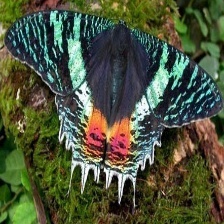
Species: MADAGASCAN SUNSET MOTH